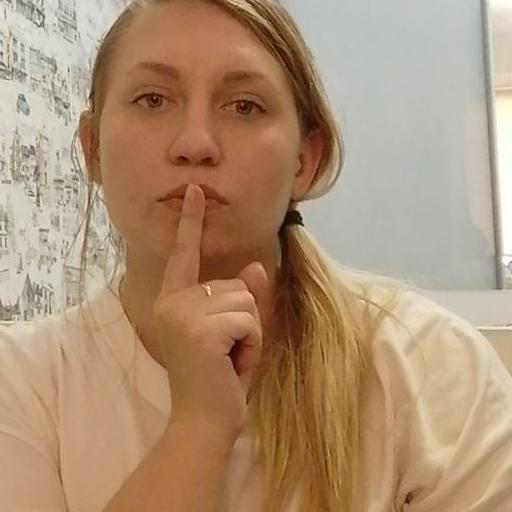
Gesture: mute